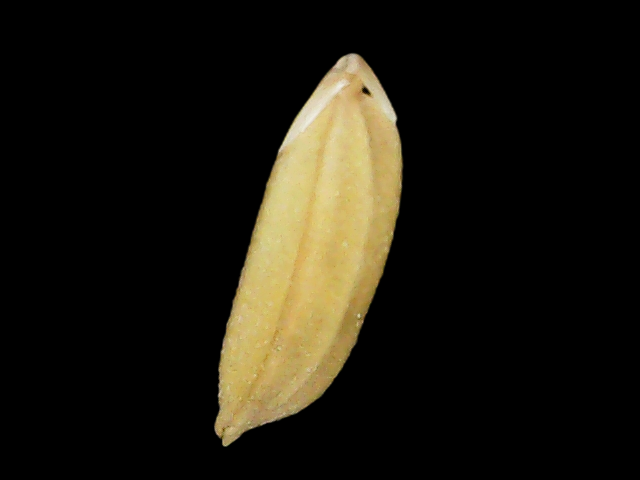
Rice variety: Binadhan24